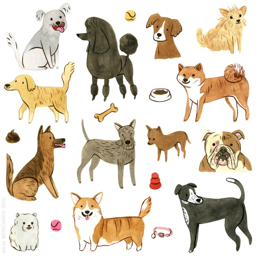
who let the dogs out ?